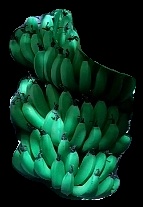
Variety: pachbale
Grade: grade1